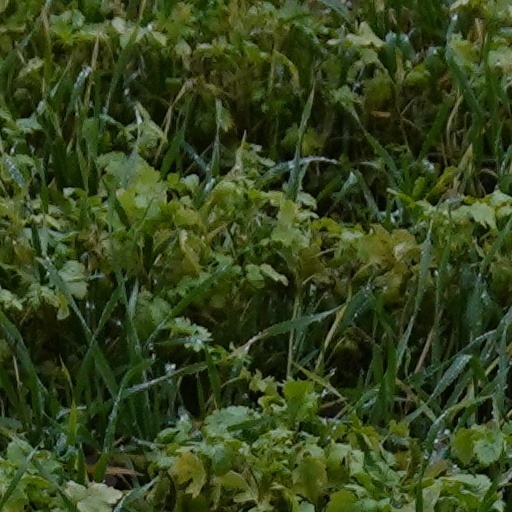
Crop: wheat